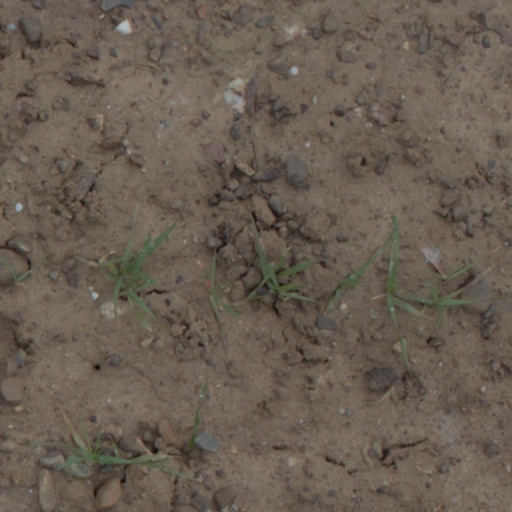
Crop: wheat